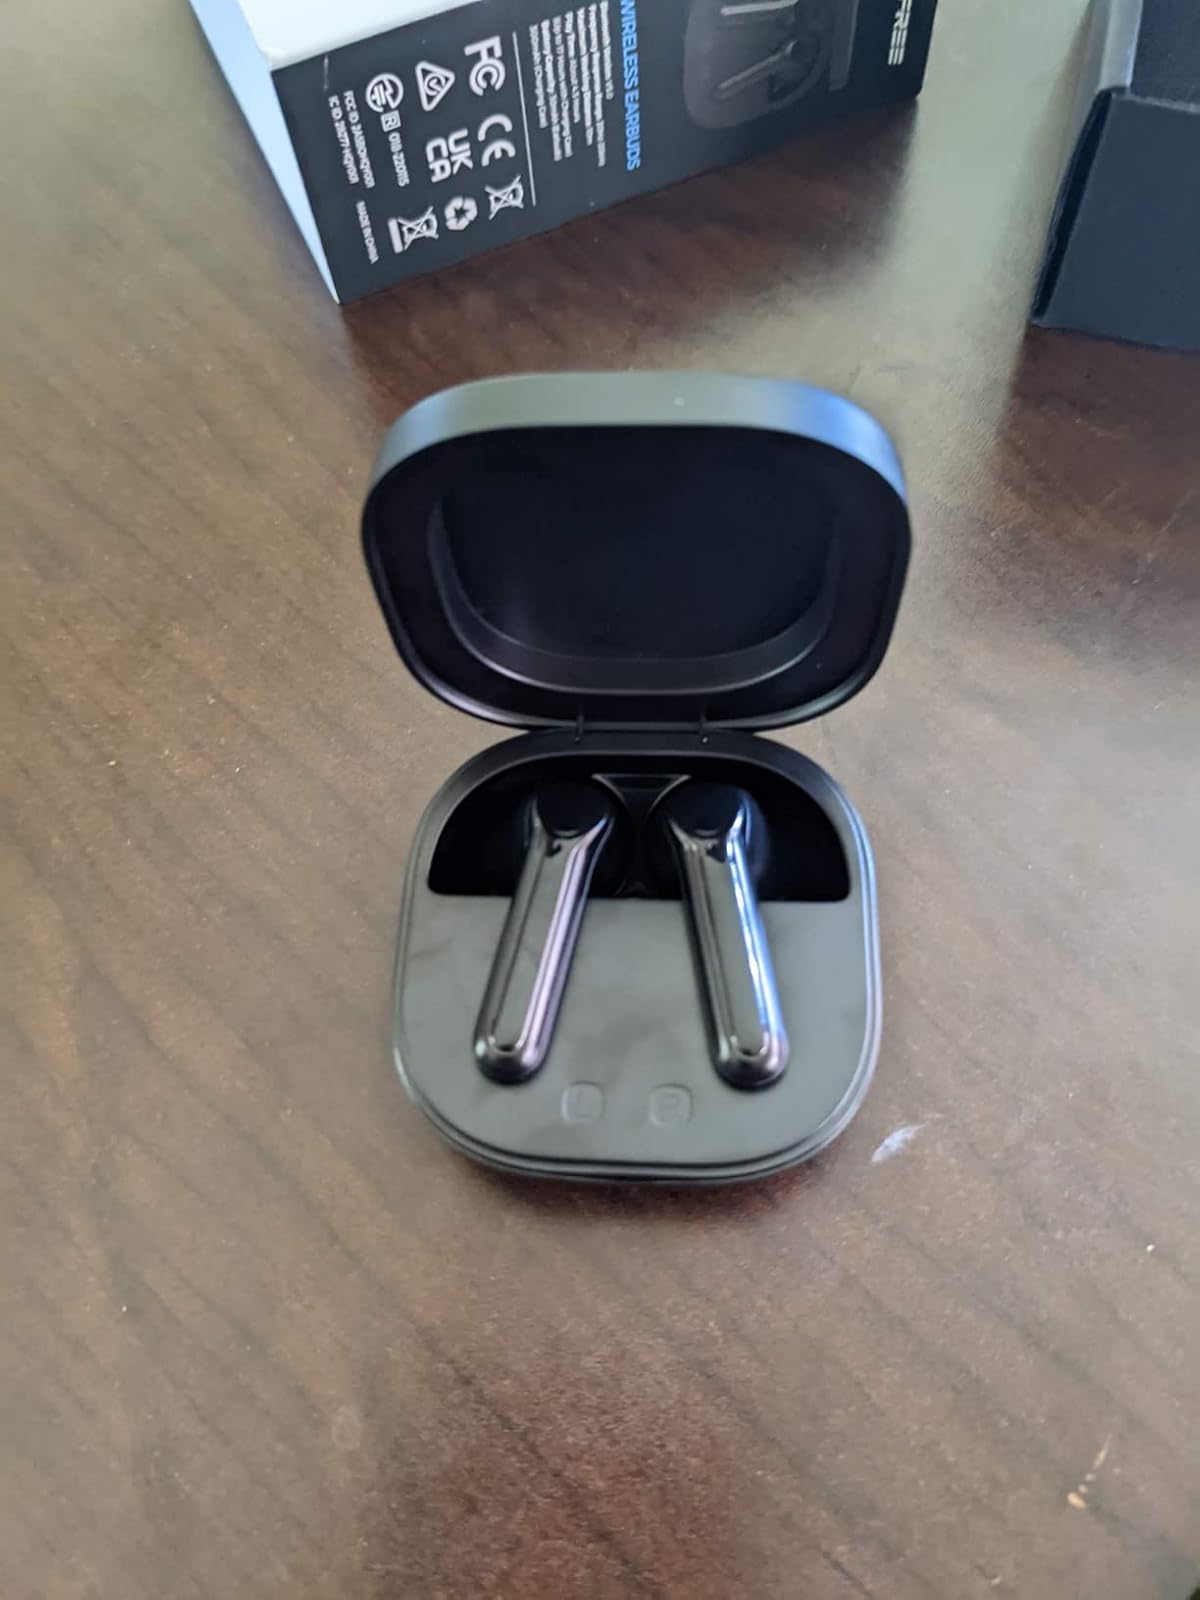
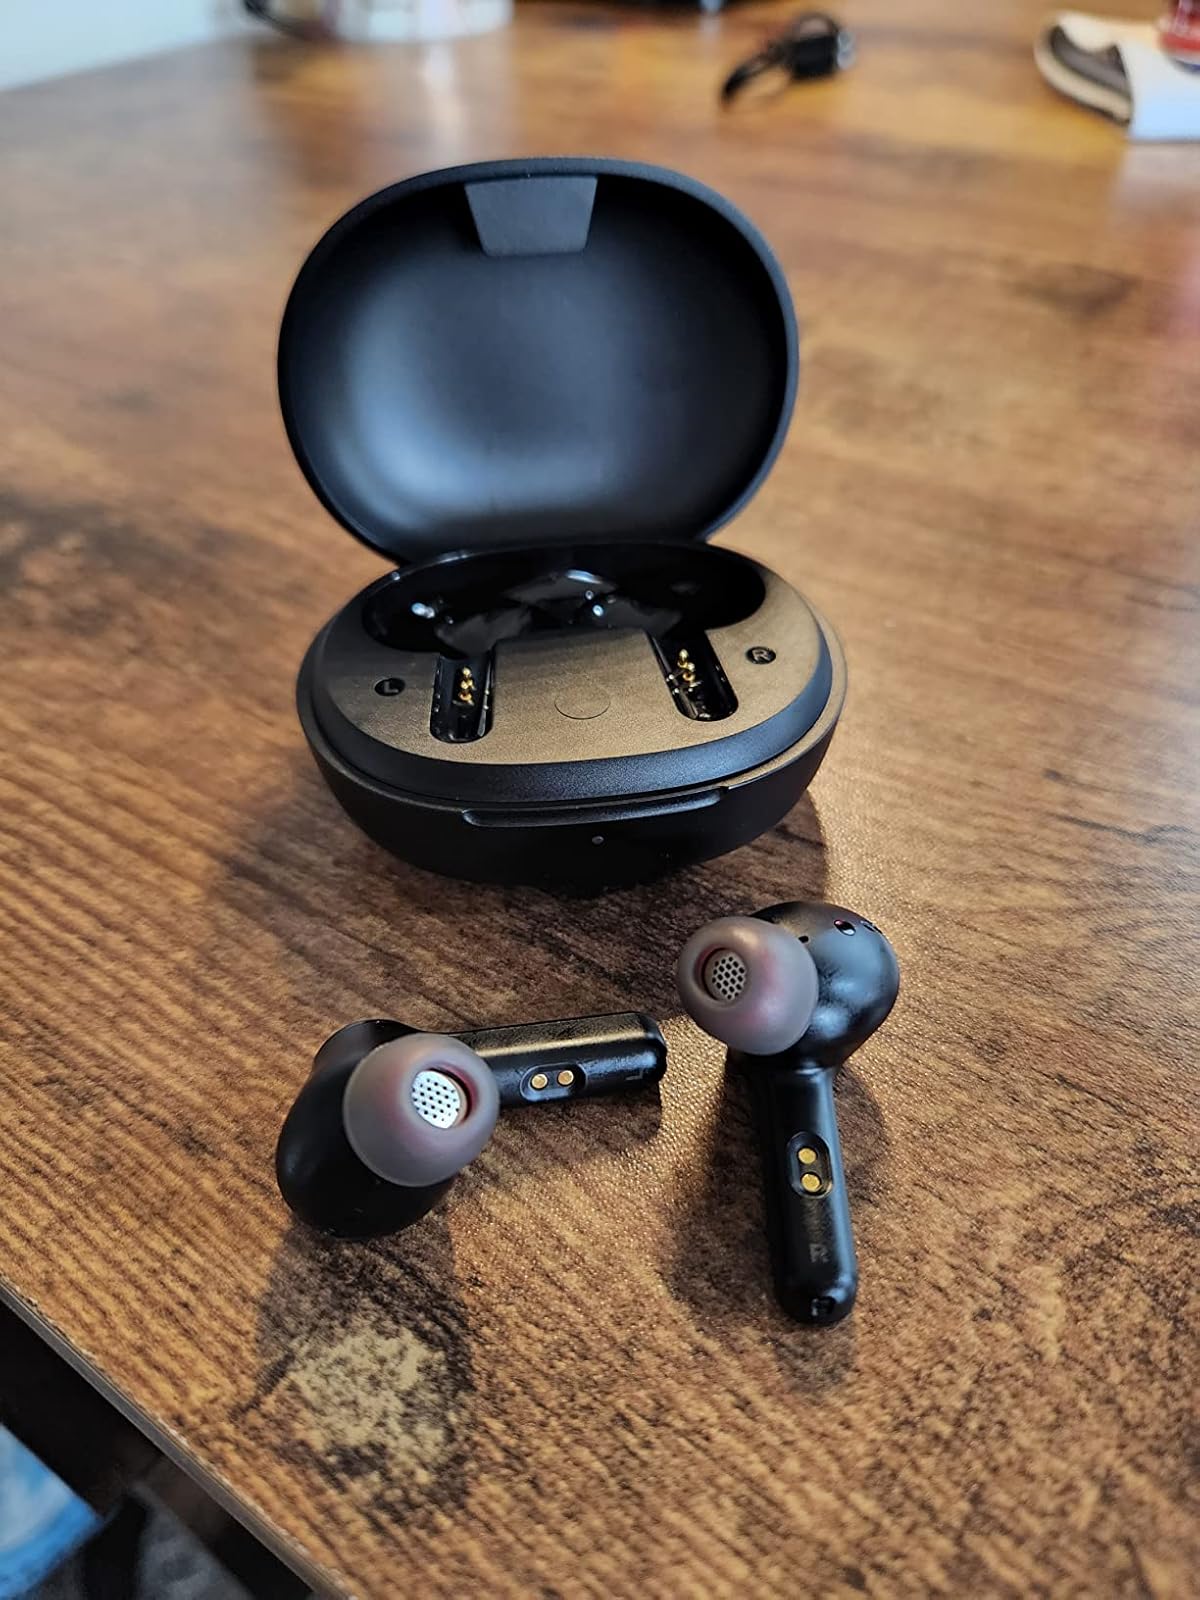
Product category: earbuds
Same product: no